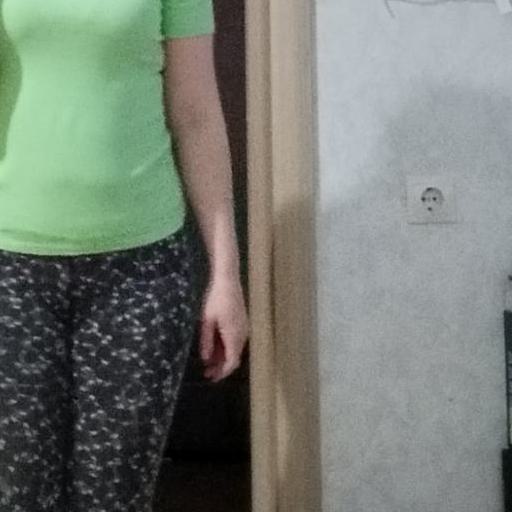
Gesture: no_gesture